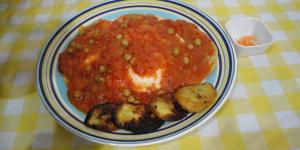
huevos motulenos con platano